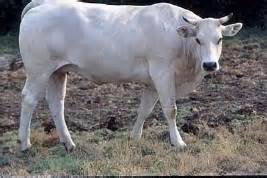
Label: mucca